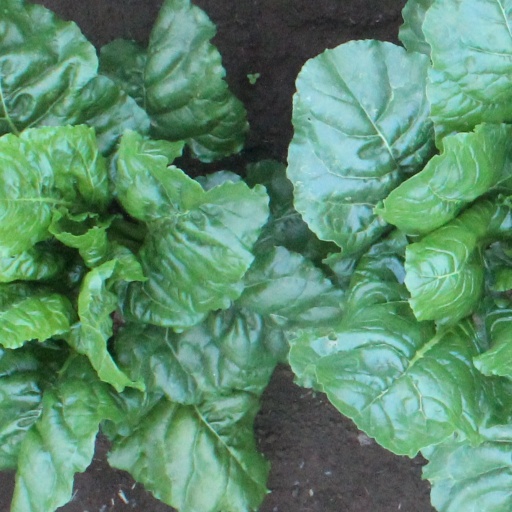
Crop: sugar beet